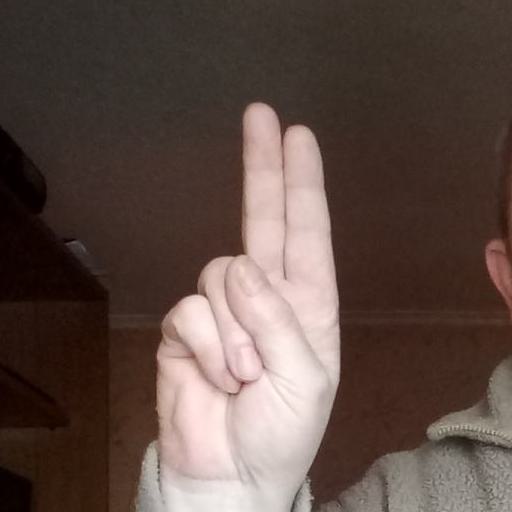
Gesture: two_up